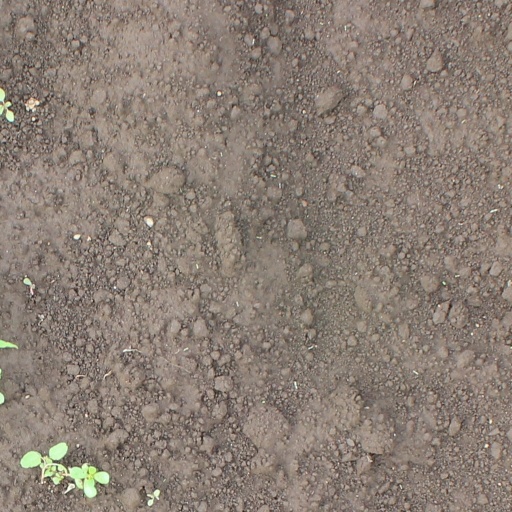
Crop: soybean